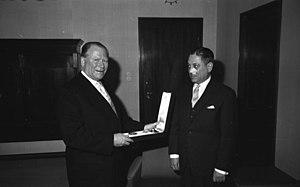
Albert-Hilger van Scherpenberg, né le 4 octobre 1899 à Munich, mort le 12 septembre 1969 à Hohenpeißenberg, est un diplomate allemand et Secrétaire d'État au Ministère fédéral des affaires étrangères de 1958 à 1961.